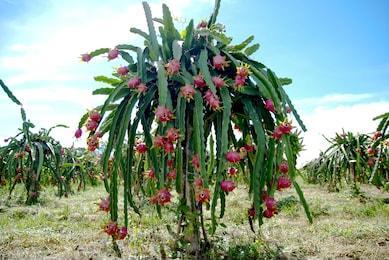
Label: Dragonfruit